Eva Bayer-Fluckiger

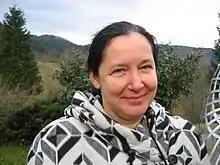

Eva Bayer-Fluckiger (born 25 June 1951) is a Hungarian and Swiss mathematician. She is a Professor Emeritus at École Polytechnique Fédérale de Lausanne. She has worked on several topics in topology, algebra and number theory, e.g. on the theory of knots, on lattices, on quadratic forms and on Galois cohomology. Along with Raman Parimala, she proved Serre's conjecture II regarding the Galois cohomology of a simply-connected semisimple algebraic group when such a group is of classical type.